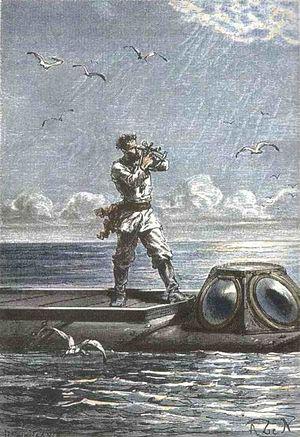
Jules Verne ""Vingt mille lieues sous les mers"" (1866-69), dessins par Alphonse de Neuville ou Édouard Riou. This file was uploaded with Commonist. Orginal description taken from the book: Français
La Ligue des gentlemen extraordinaires est une série de comics britannique scénarisée par Alan Moore et dessinée par Kevin O’Neill. Originellement publiée sous le label America's Best Comics de Wildstorm, une division de DC Comics, elle est ensuite confiée par Moore à Top Shelf et Knockabout. Relevant du genre steampunk, elle réunit un certain nombre de personnages de la littérature populaire du XIXᵉ siècle. Le succès de cette série a plus tard conduit les auteurs à étendre son univers, de façon à y intégrer des personnages et éléments issus d’œuvres de fiction de différentes époques.
Le capitaine Nemo est un personnage de fiction créé par Jules Verne dans le roman Vingt Mille Lieues sous les mers. Il en est le personnage principal en tant que commandant du sous-marin Nautilus. Il est aussi l'un des personnages secondaires de L'Île mystérieuse et réapparaît sous les traits de Maître Volsius dans la pièce Voyage à travers l'Impossible.